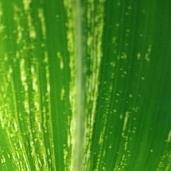
Crop: Maize
Condition: stripe-d